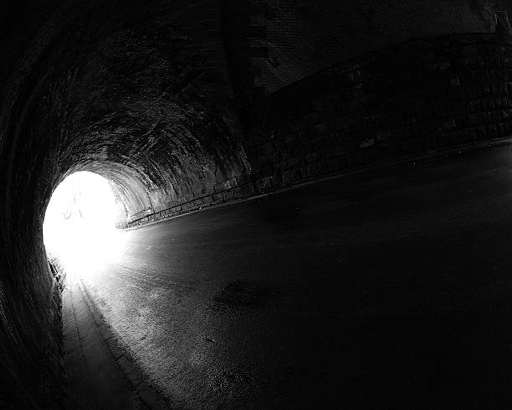
light at the end of tunnel black and white